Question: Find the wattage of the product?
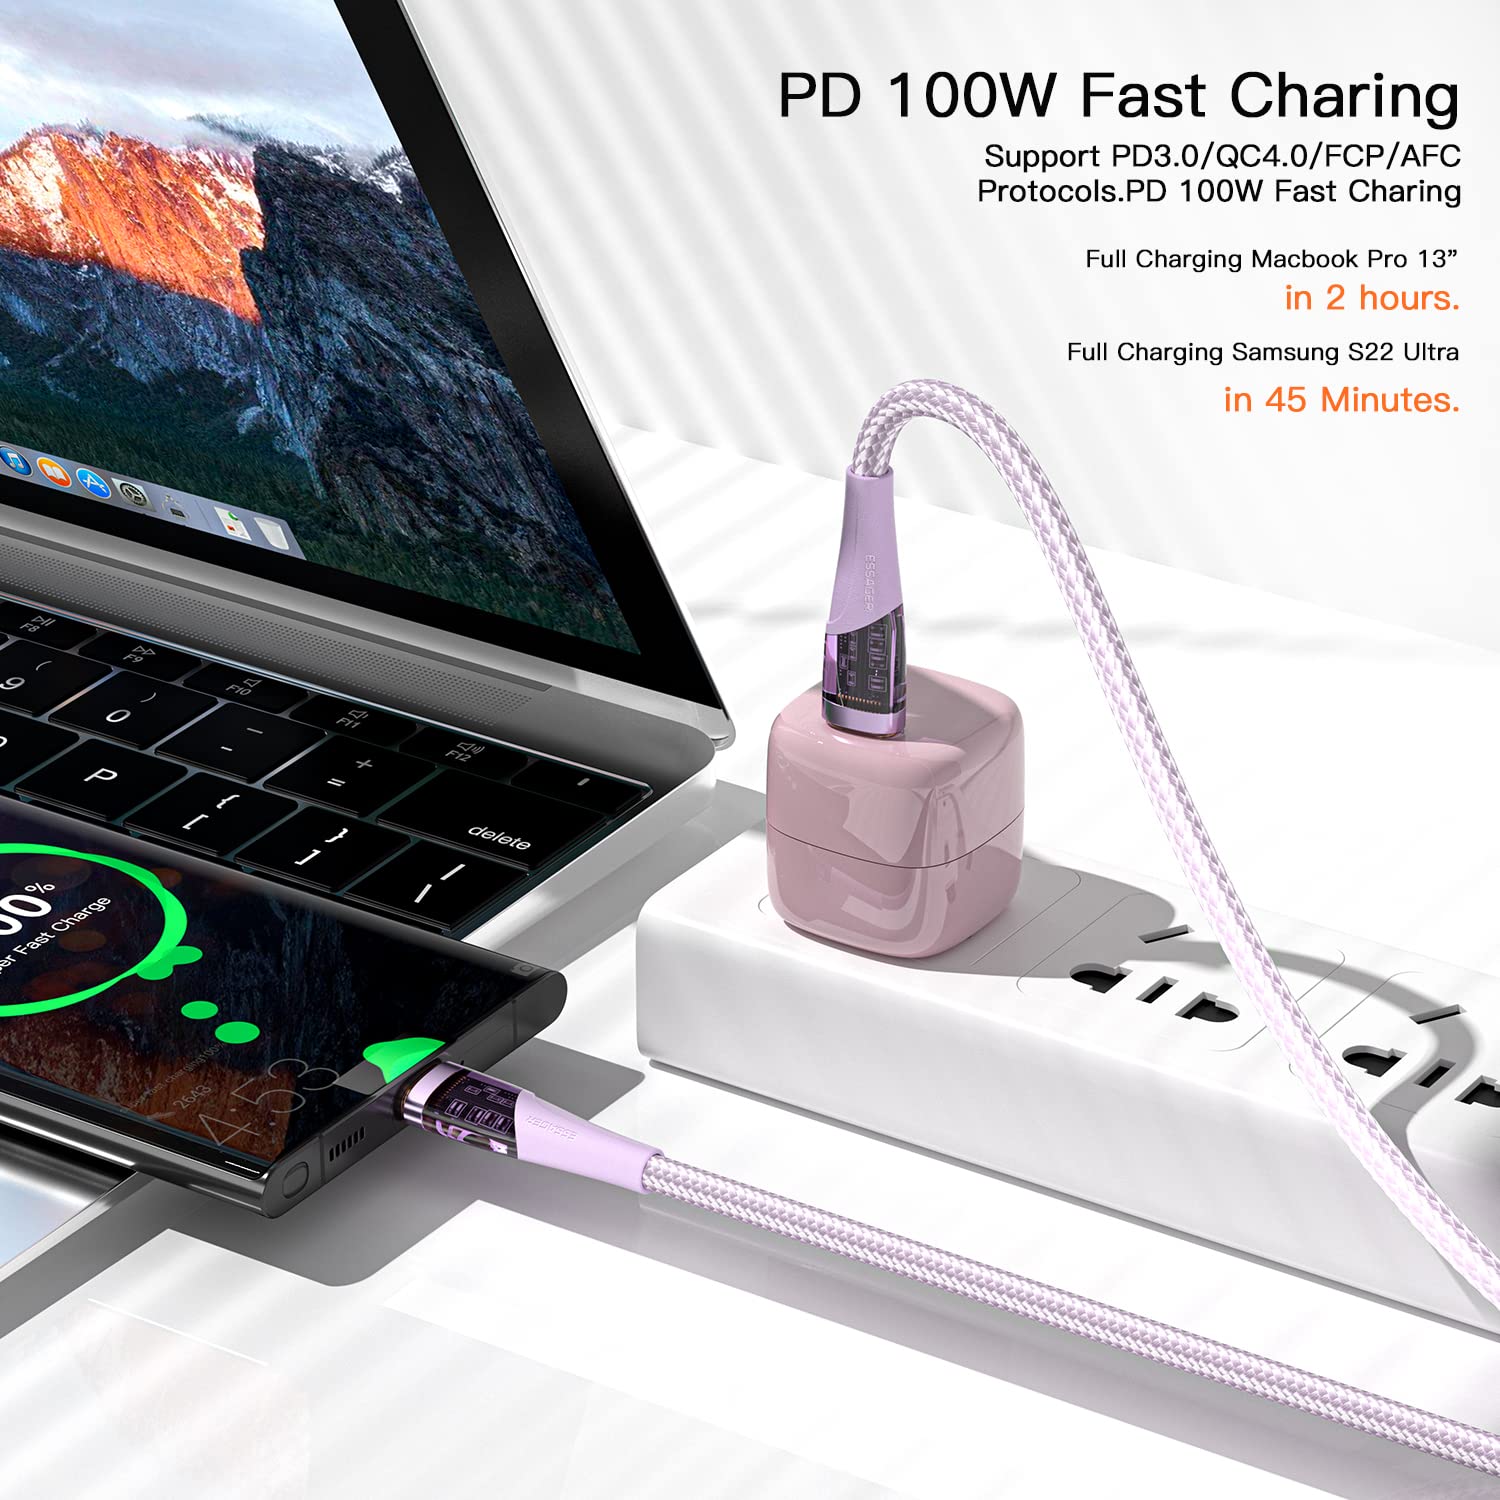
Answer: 100.0 watt